Legend of Nine Tails Fox

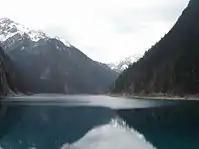
Lake at Jiuzhaigou Valley in Sichuan Province

The setting of the drama has been compared to "The Wizard of Oz"'s fantasy world. In the trailer, the use of aerial shots was also incorporated with traditional shooting. The drama's trailer revealed up to 80 special effects (CGI) shots, with many involving mammals (foxes, rats, etc.), fighting scenes, towering trees and magic effects. The filming crew traveled to Sichuan and other locations, including 4000-meter high Hengduan Mountain ranges in Daocheng County. Location filming began on April 21, 2015, at Hengdian World Studios, and ended in July 2015, where it entered post-production. "Heng Niang" was filmed in Zhejiang Xiandu, while "Chang Ting" was shot at in the streets of Hengdian.